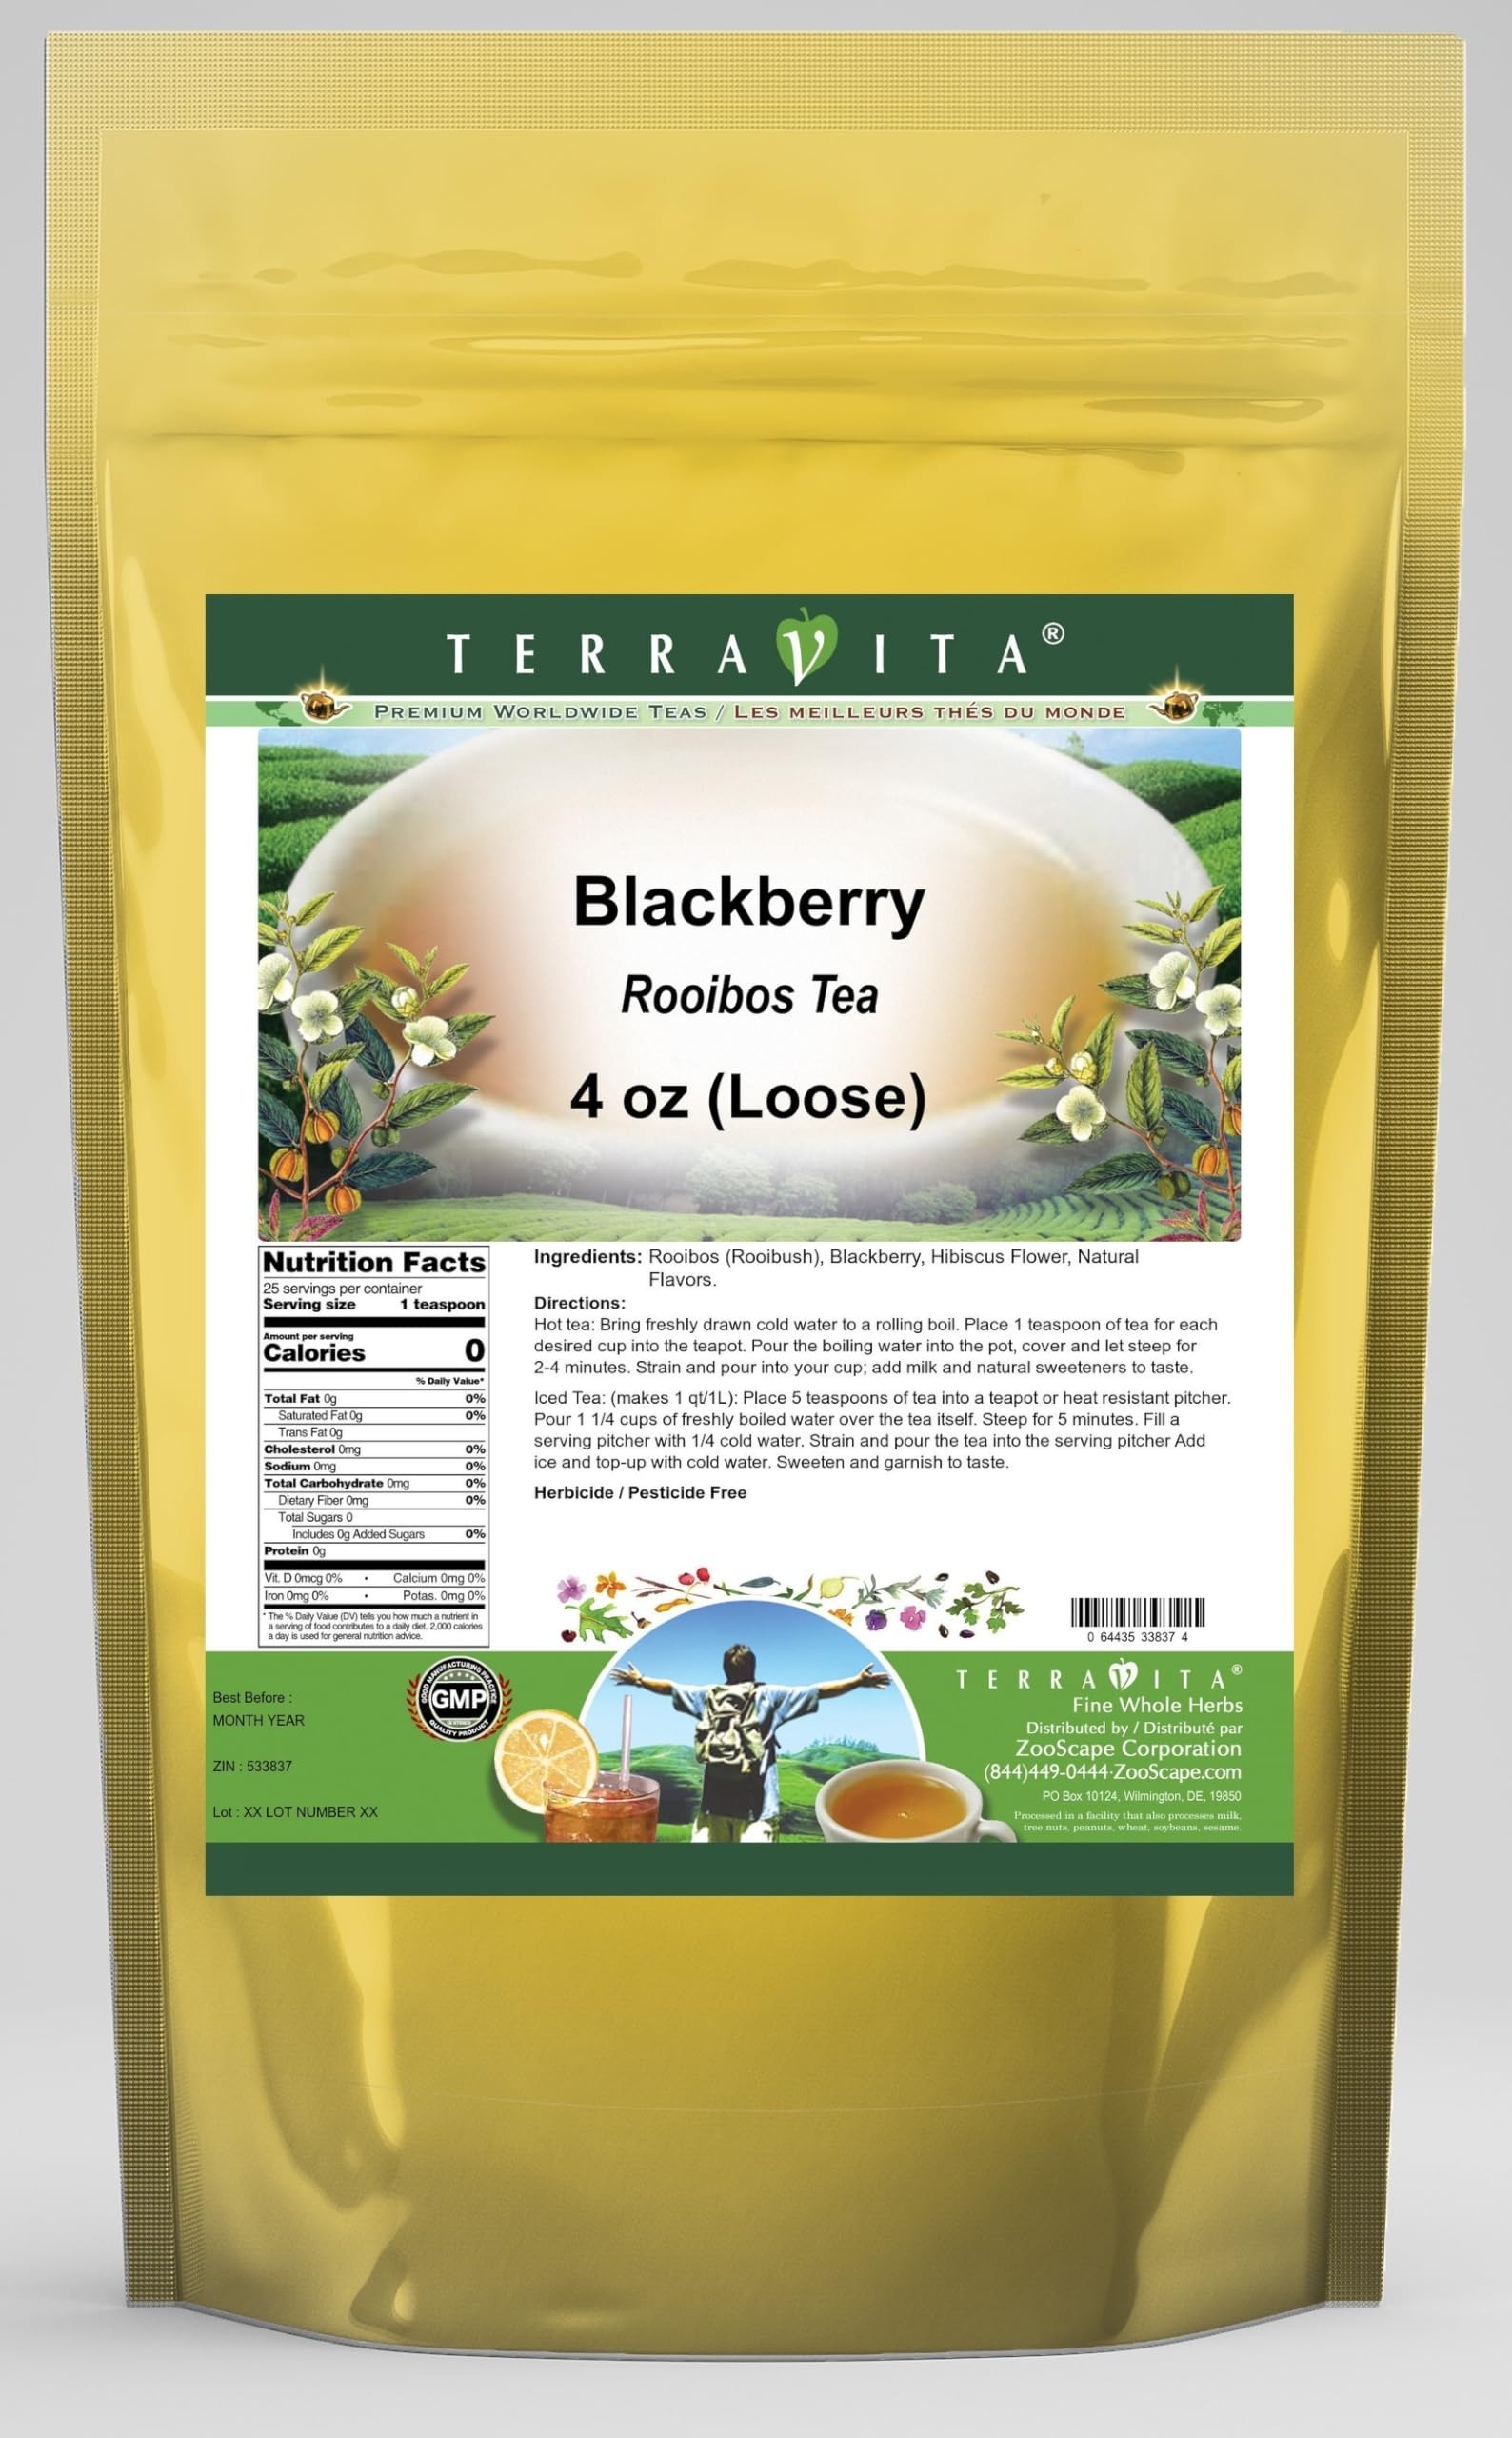
Item Name: Blackberry Rooibos Tea (Loose) (4 oz, ZIN: 533837) - 3 Pack
Bullet Point 1: Our Blackberry Rooibos Tea is a delightful flavored Rooibos tea with Blackberry and Hibiscus Flower that you will really enjoy! The unique Blackberry aroma and taste is a delight! - Ingredients: Rooibos tea, Blackberry, Hibiscus Flower and Natural Blackberry Flavor.
Bullet Point 2: No fillers.
Bullet Point 3: Manufacturer: TerraVita
Bullet Point 4: Size: 4 oz
Bullet Point 5: Loose Leaf Rooibos Tea - Packed in a convenient upright pouch!
Product Description: Our Blackberry Rooibos Tea is a delightful flavored Rooibos tea with Blackberry and Hibiscus Flower that you will really enjoy! The unique Blackberry aroma and taste is a delight! - Ingredients: Rooibos tea, Blackberry, Hibiscus Flower and Natural Blackberry Flavor. - Hot tea brewing method: Bring freshly drawn cold water to a rolling boil. Place 1 teaspoon of tea for each desired cup into the teapot. Pour the boiling water into the pot, cover and let steep for 2-4 minutes. Strain and pour into your cup; add milk and natural sweeteners to taste. - Iced tea brewing method: (to make 1 liter/quart): Place 5 teaspoons of tea into a teapot or heat resistant pitcher. Pour 1 1/4 cups of freshly boiled water over the tea itself. Steep for 5 minutes. Fill a serving pitcher with 1/4 cold water. Strain and pour the tea into the serving pitcher Add ice and top-up with cold water. Sweeten and garnish to taste. - TerraVita is an exclusive line of premium-quality, natural source products that use only the finest, purest and most potent ingredients found around the world. TerraVita is hallmarked by the highest possible standards of purity, potency, stability and freshness. All of our products are prepared with the highest elements of quality control, from raw materials through the entire manufacturing process, up to and including the moment that the bottles or bags are sealed for freshness and shipped out to you. Our highest possible standards are certified by independent laboratories and backed by our personal guarantee. - TerraVita exists to meet and ensure your family's health and wellness without the harmful effects of chemicals and health products. We strive to make all of our products affordable and reliable and are constantly searching the market to maintain our affordability an
Value: 12.0
Unit: Ounce

Price: 50.13